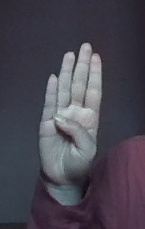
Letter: kaaf